George Aubourne Clarke

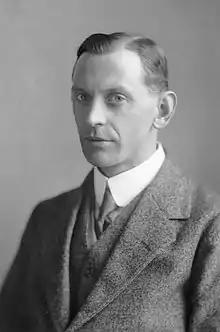
George Auborne Clarke by Elsie H. Anderson

George Aubourne Clarke (1879 – 13 February 1949) was a Scottish meteorologist, best known for his photographs of cloud types.